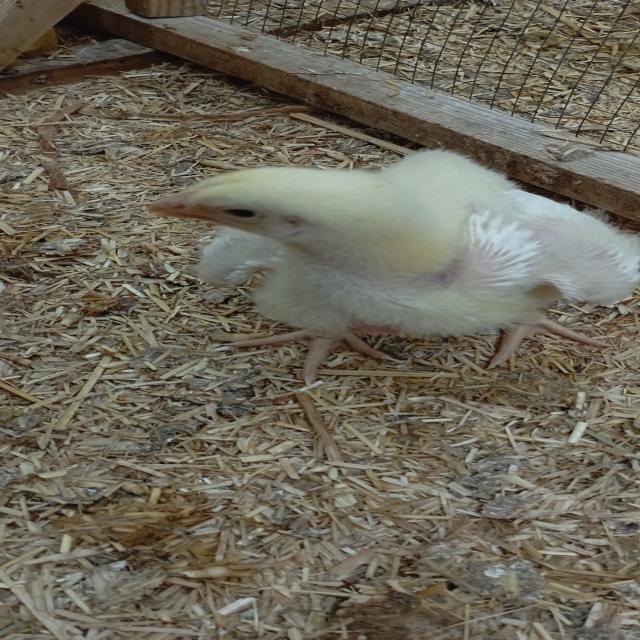
Weight: 413 g